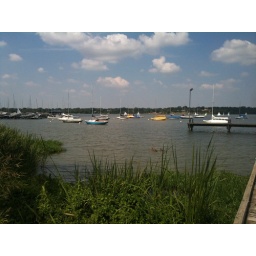
view from trail around white rock lake (Dallas)